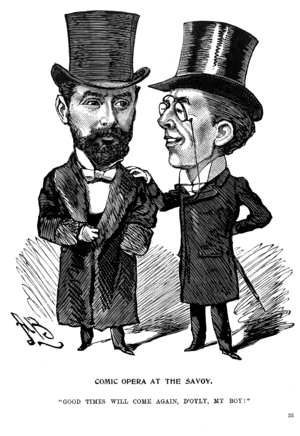
George Grossmith est un comédien, auteur, compositeur, acteur et chanteur anglais.